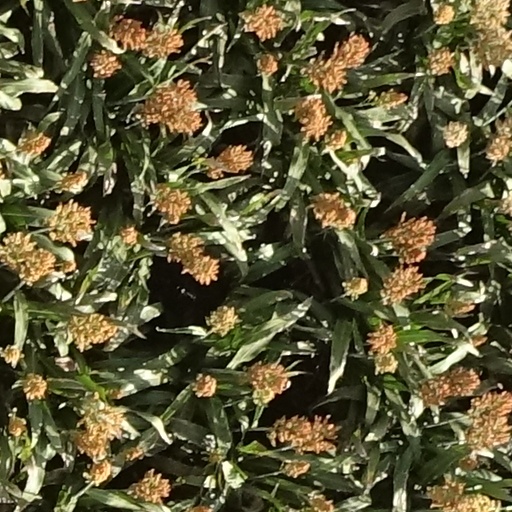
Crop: sorghum